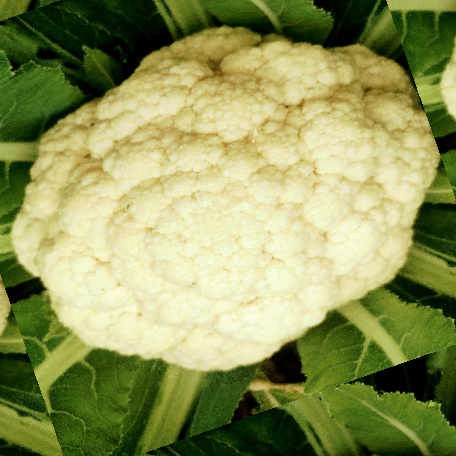
Label: Disease Free